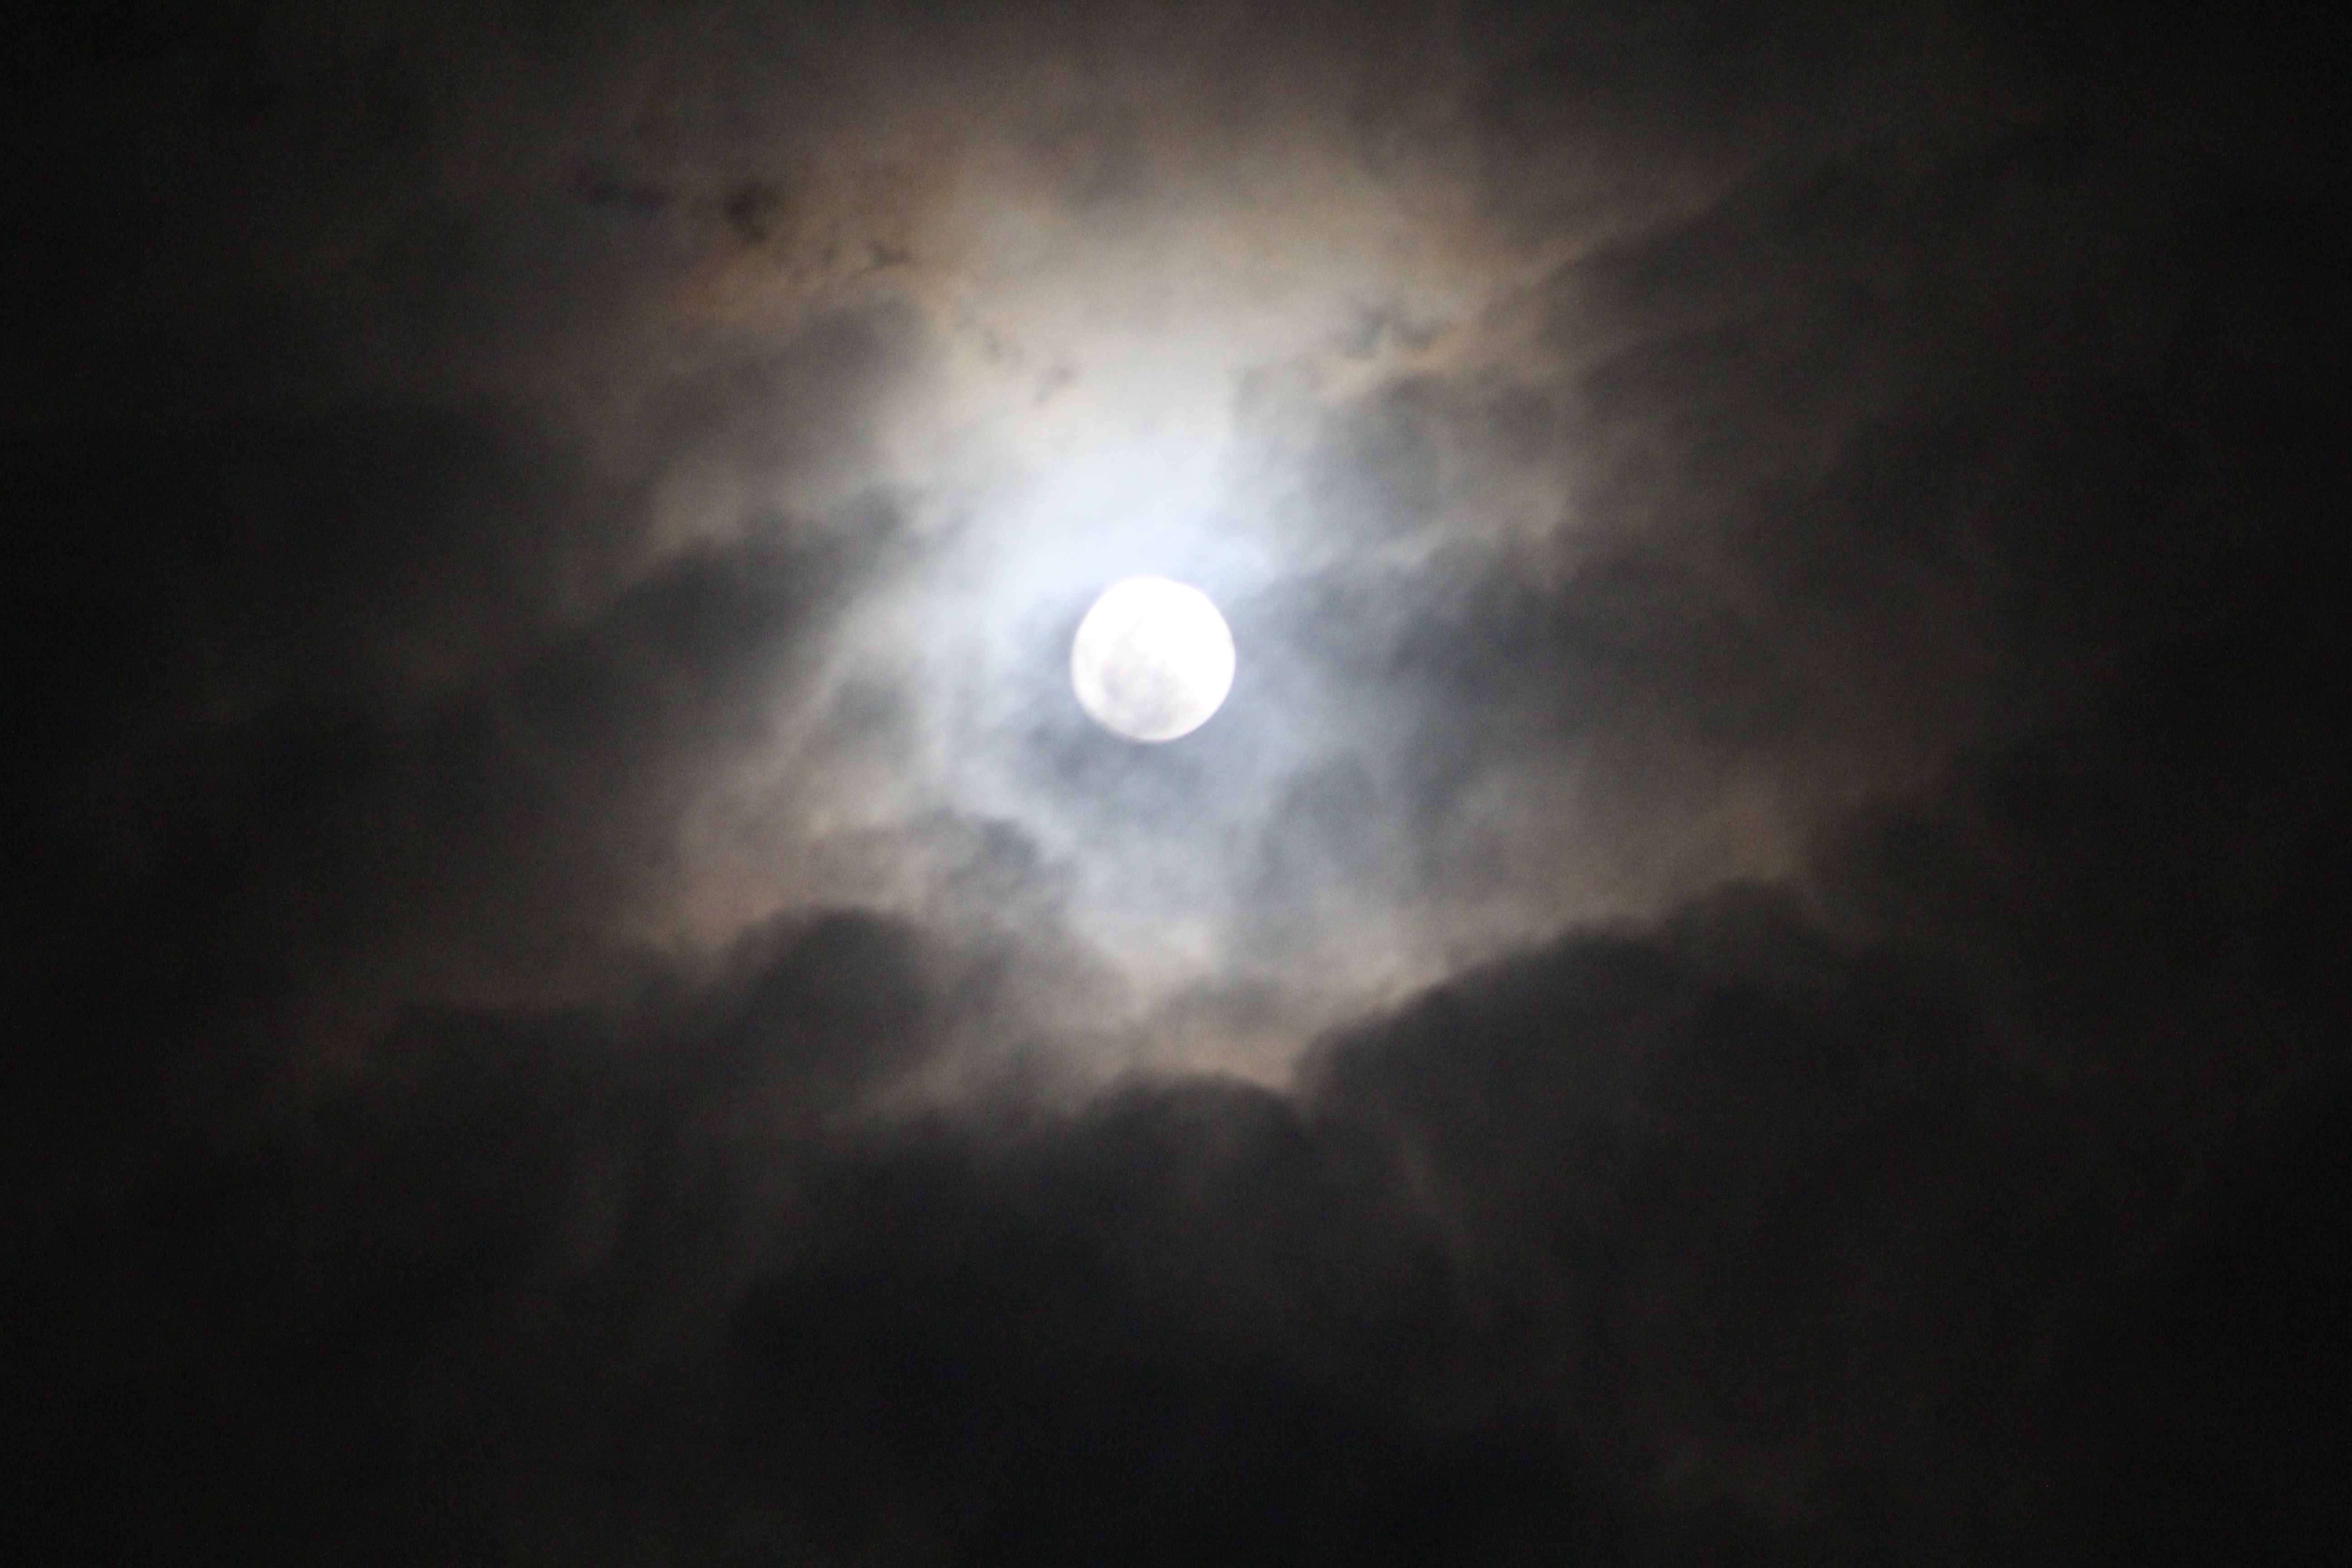
cloud, sky, sun, sunlight, atmosphere, darkness, moon, full moon, moonlight, astronomical object, celestial event